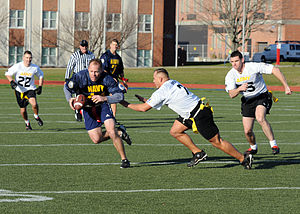
Flag football
Flag football spillet af rekrutter ved US Navy.
Flag football er en variation af amerikansk fodbold. Den største forskel fra amerikansk fodbold er, at flag football er en sport uden kropskontakt. Taklingerne sker ved, at man hiver nogle flag af som man har i et bælte, der sidder om livet. Flagene er sat fast i bæltet med en plastikanordning, der fungerer på den måde, at den giver en pop-lyd når man hiver flaget af. Disse har fået navnet pop-flag af samme grund.